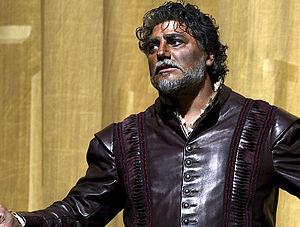
José Cura, né le 5 décembre 1962 à Rosario, est un ténor et chef d'orchestre argentin.
16 février : la Symphonie nᵒ 12 « La Rurale » de Darius Milhaud, créée à Davis.